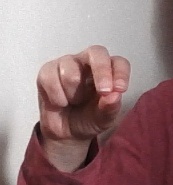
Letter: gaaf